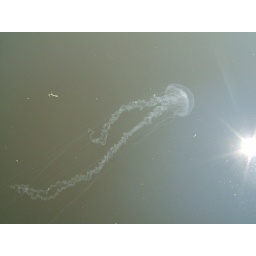
Small clear jellyfish near the surface of the water in St. Michaels